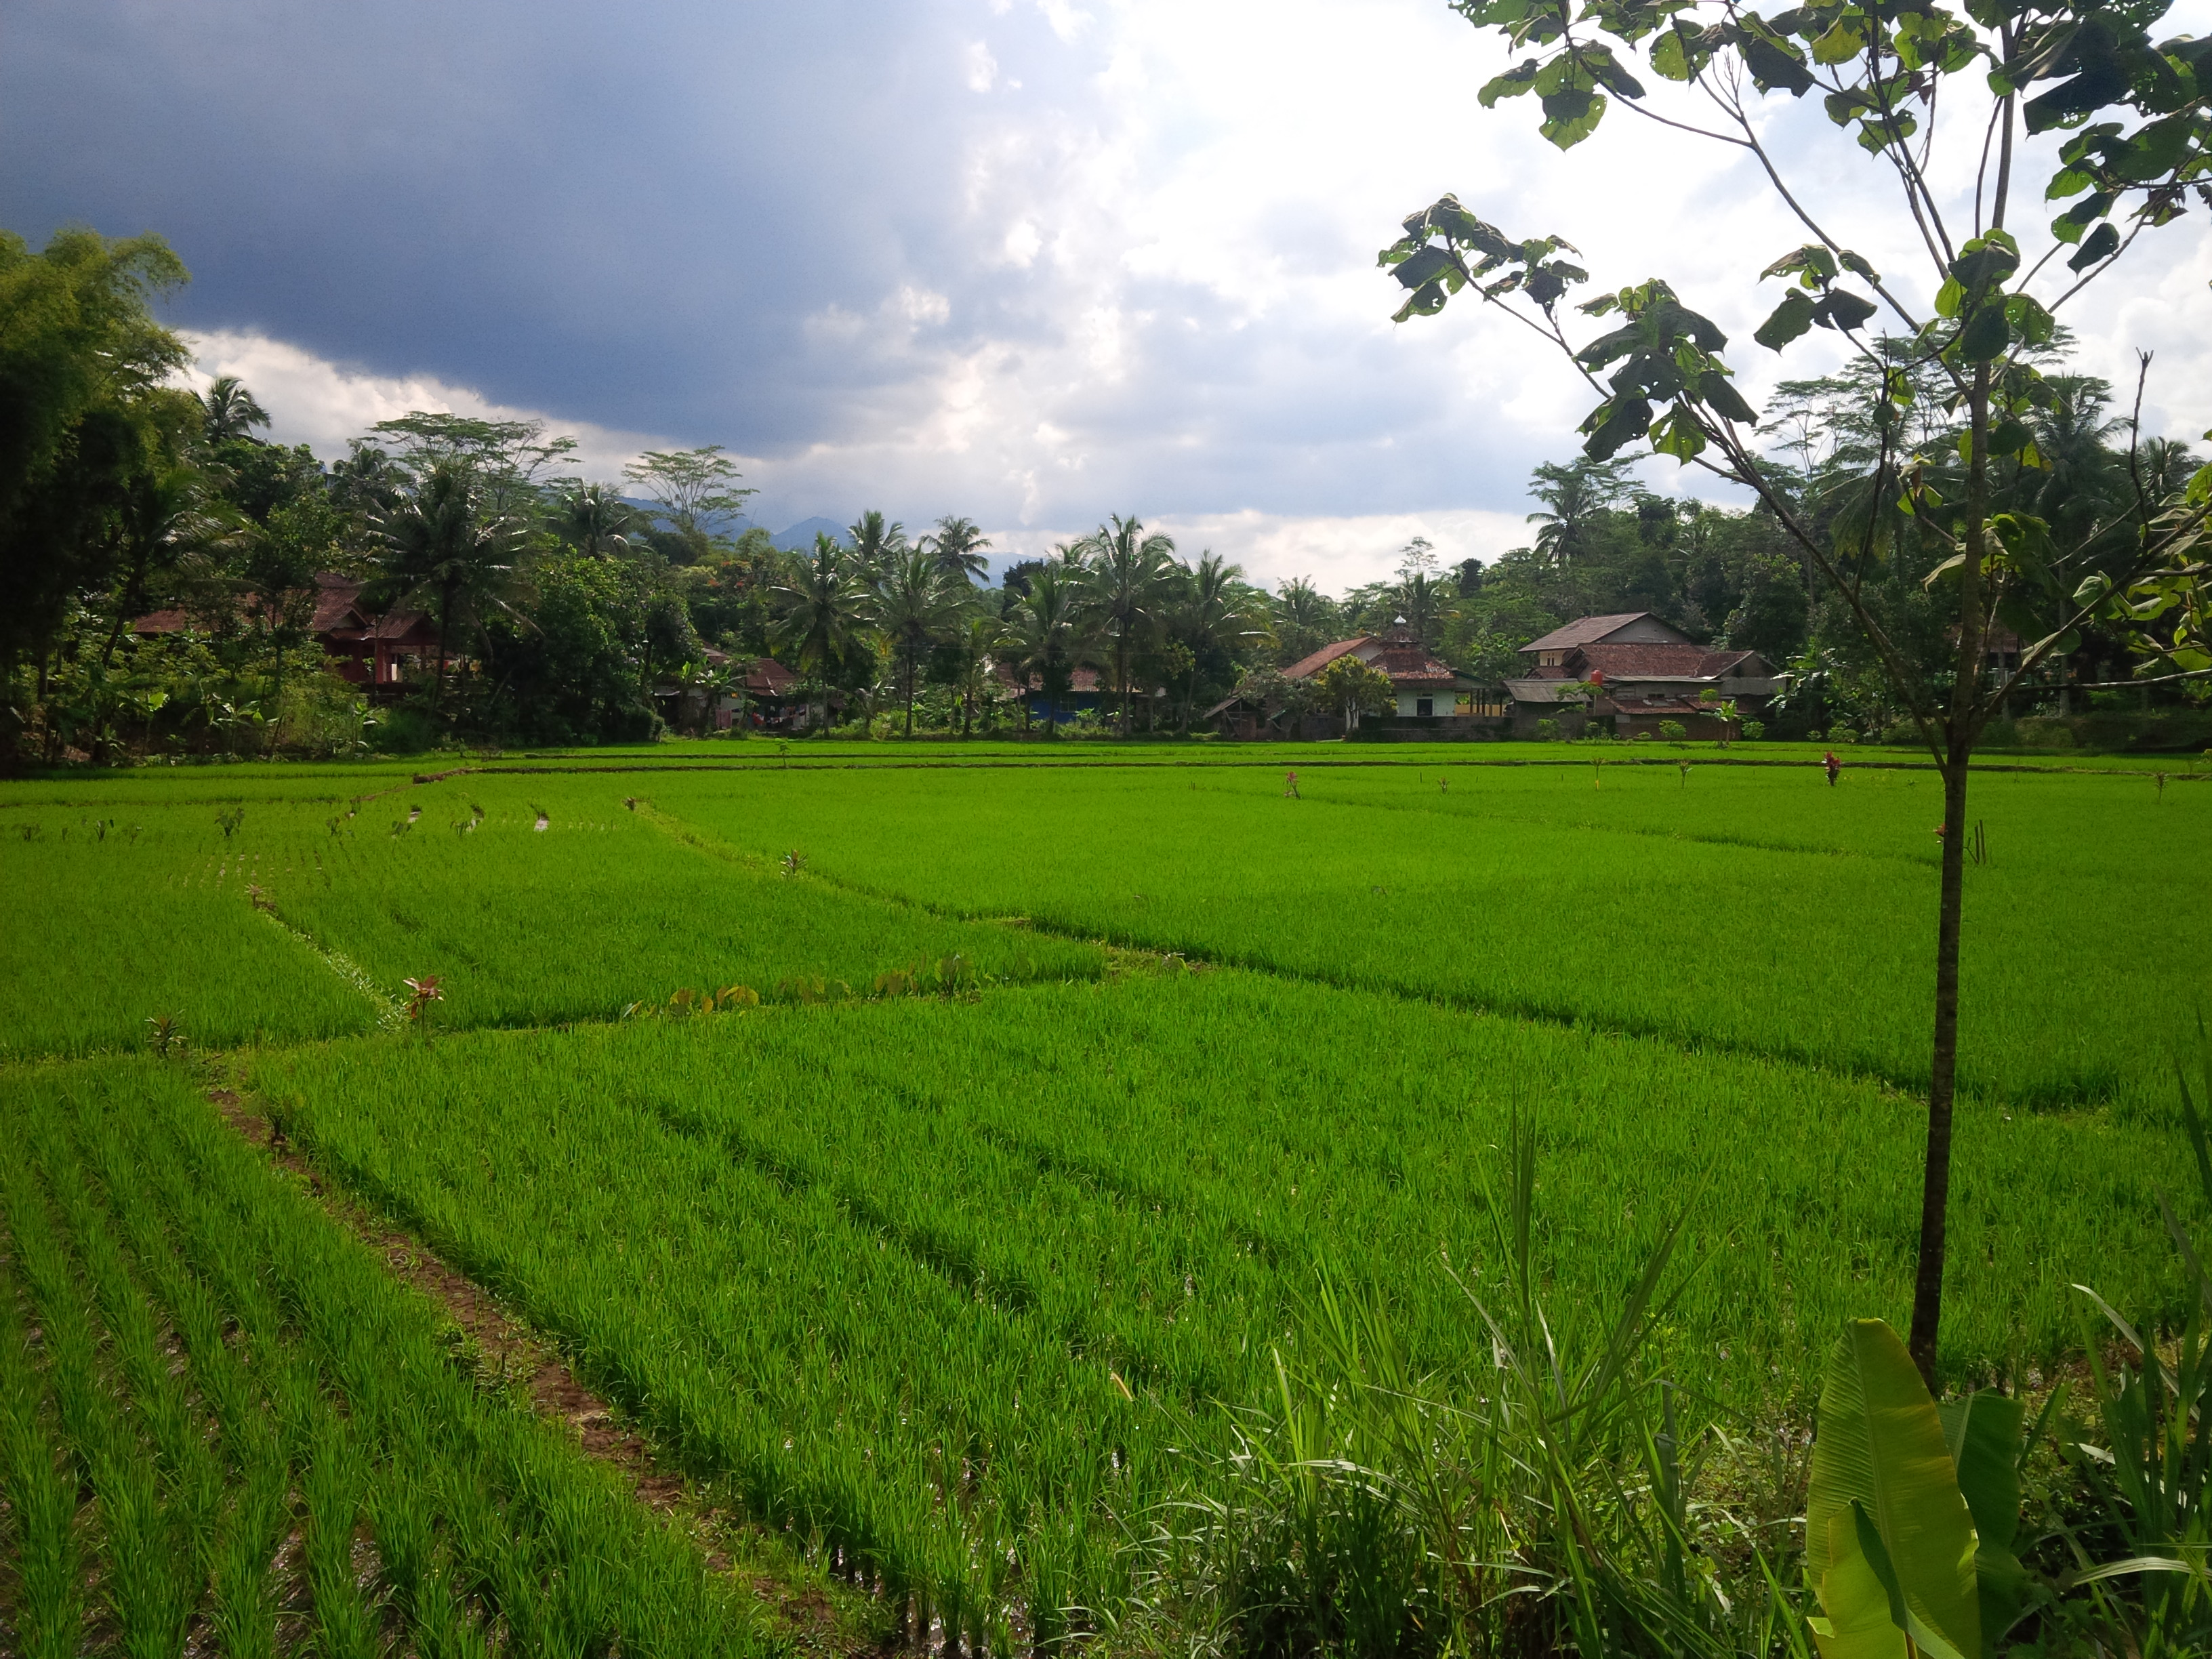
tree, paddy field, field, green, agriculture, vegetation, grassland, grass, pasture, rural area, crop, sky, plain, hill station, farm, landscape, land lot, meadow, lawn, plantation, cloud, prairie, hill, mount scenery, grass family